Böhl-Iggelheim station

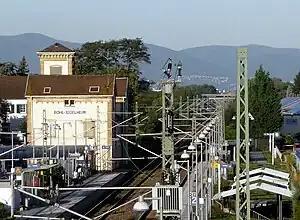
Böhl-Iggelheim station in September 2012

Böhl-Iggelheim station is in the town of Böhl-Iggelheim in the German state of Rhineland-Palatinate. Deutsche Bahn classifies it as a category 5 station and it has two platforms. The station is located in the network of the Verkehrsverbund Rhein-Neckar (Rhine-Neckar transport association, VRN). Its address is "Am Bahnhofsplatz 4".